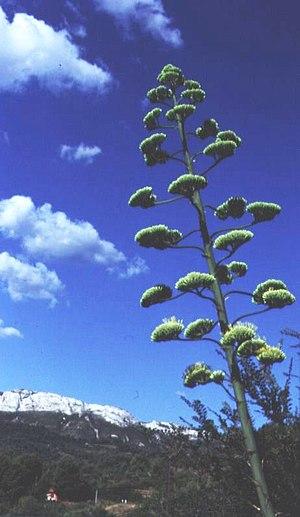
Agave américain en fleur (Roquevaire, Bouches-du-Rhône, France, septembre 1978).